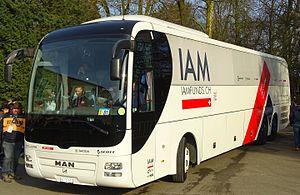
Reportage réalisé le samedi 27 février à l'occasion du départ et de l'arrivée du Circuit Het Nieuwsblad 2016 et de l'arrivée du Circuit Het Nieuwsblad féminin 2016 à Gand, Belgique.